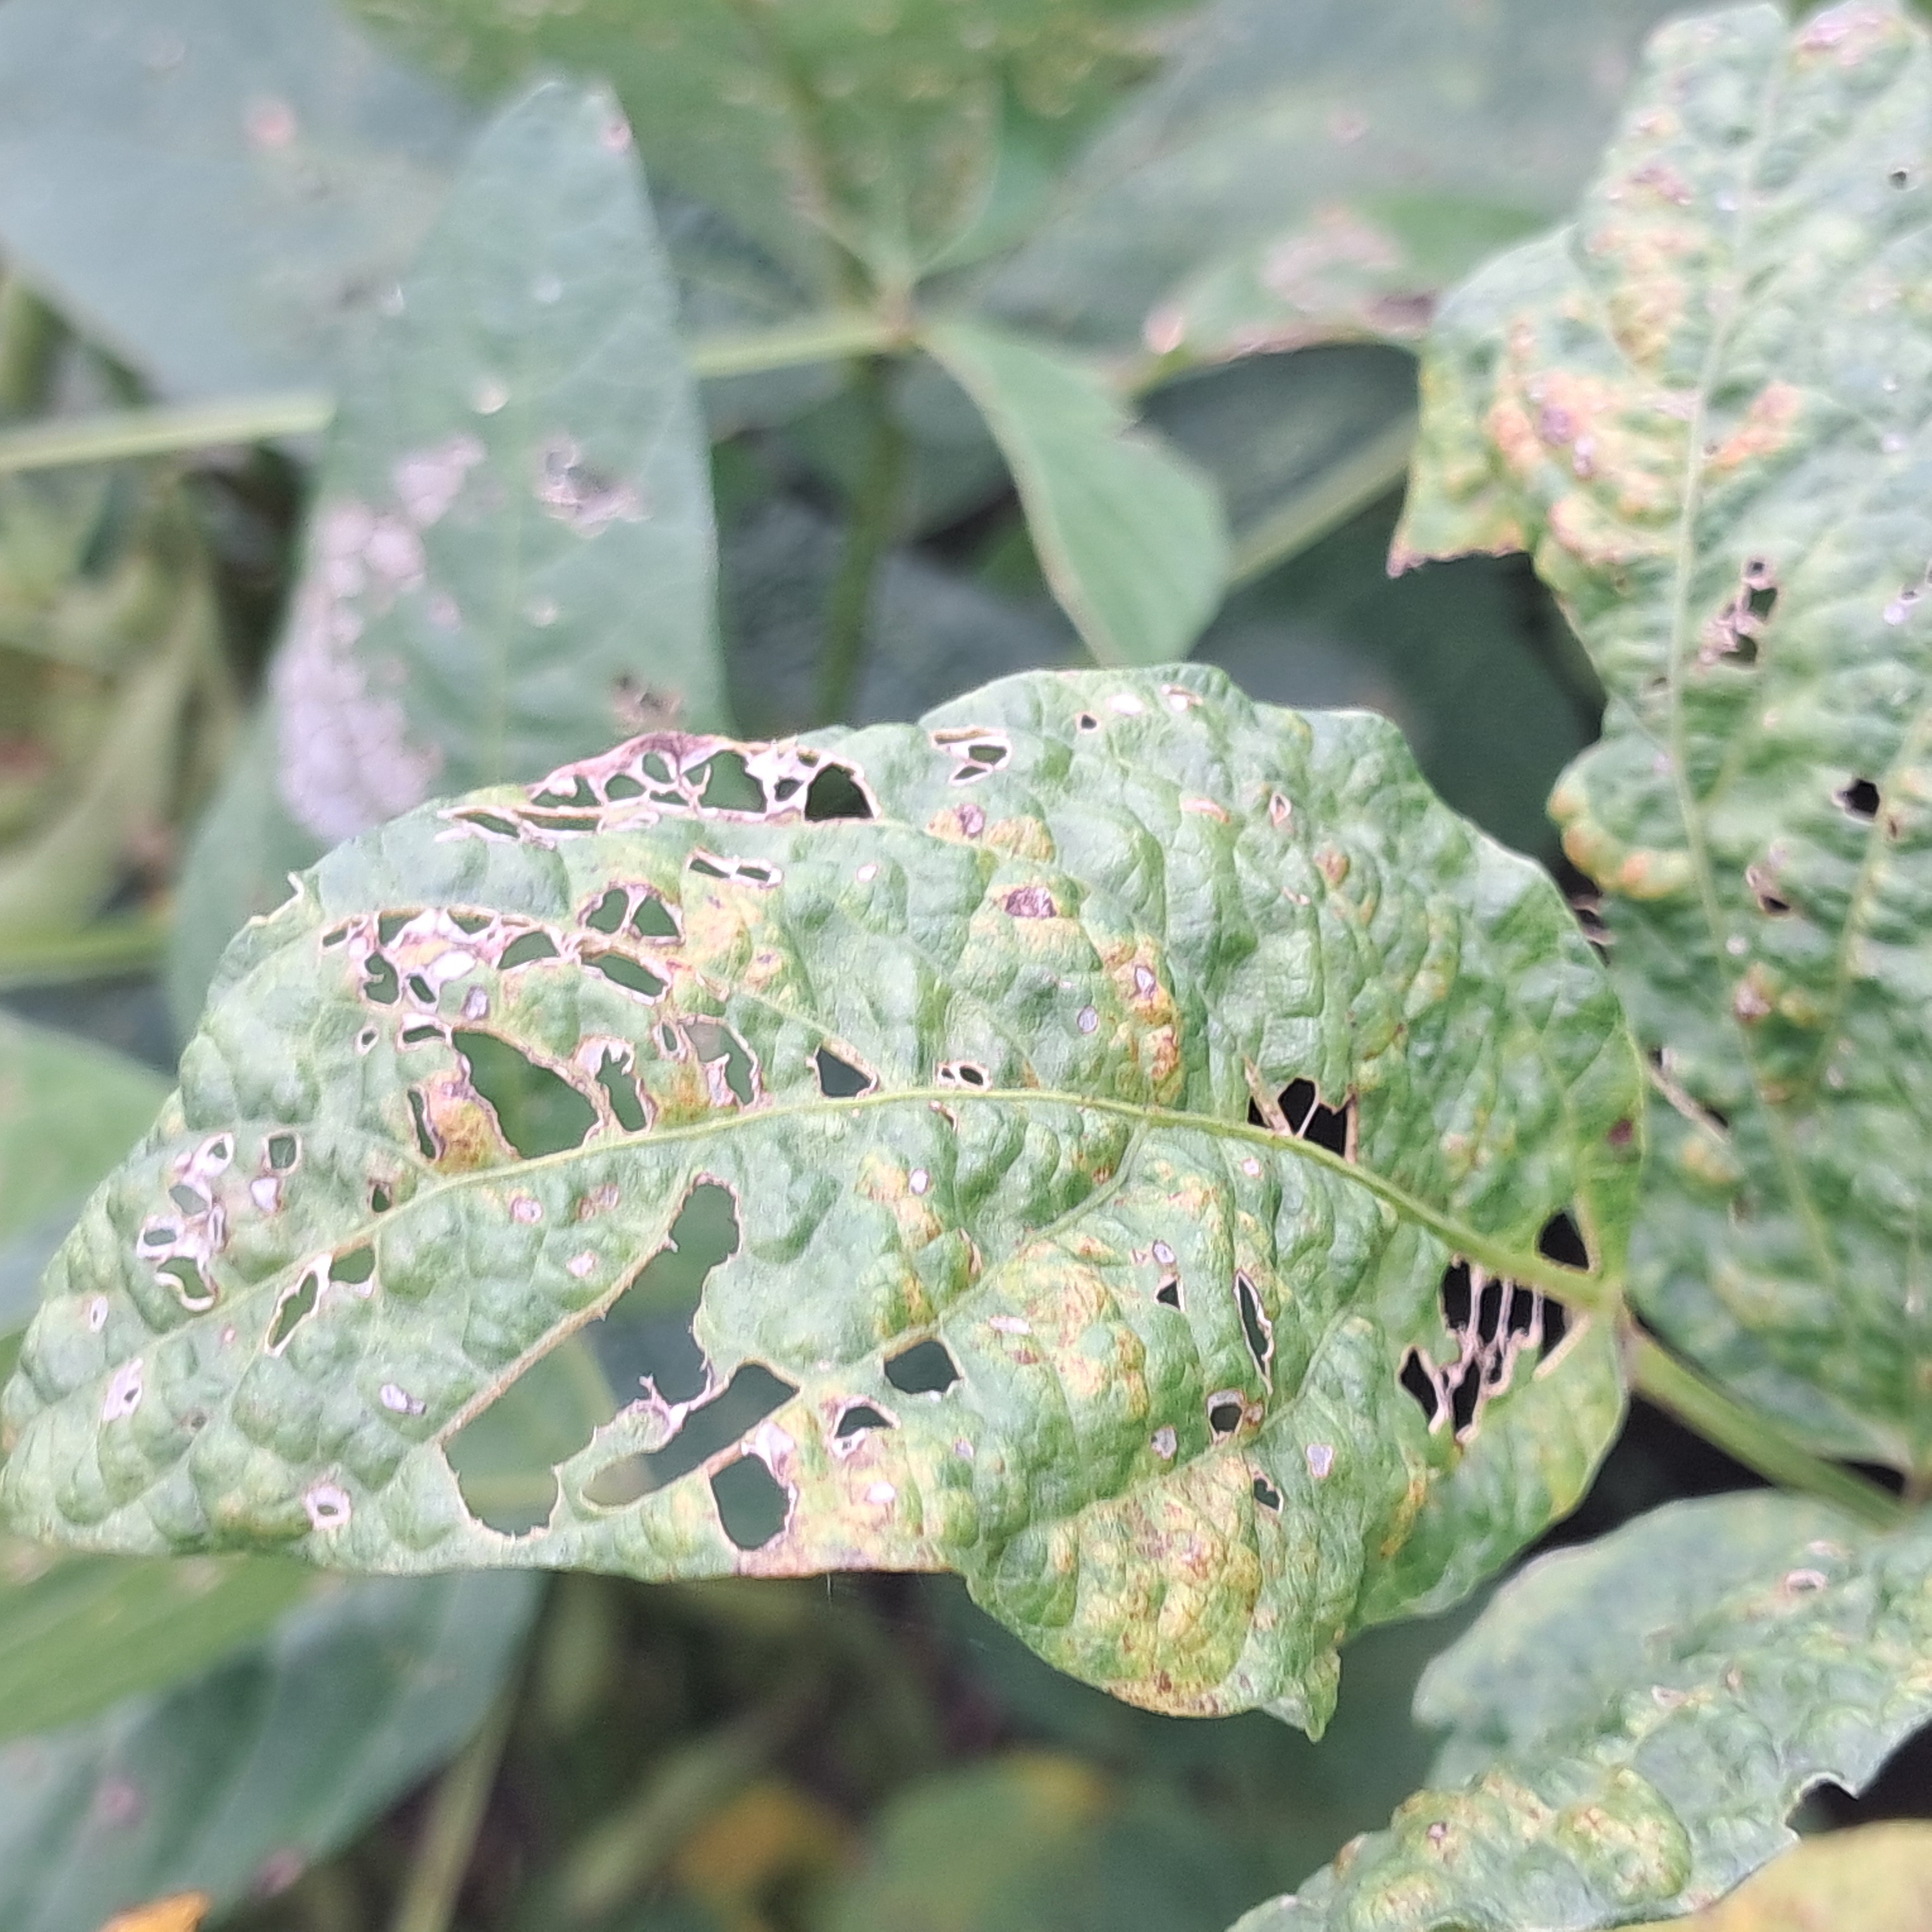
Label: Caterpillar_Semilooper_Pest